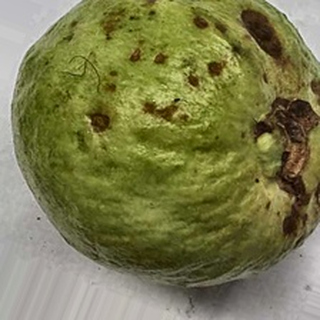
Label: guava_anthracnose